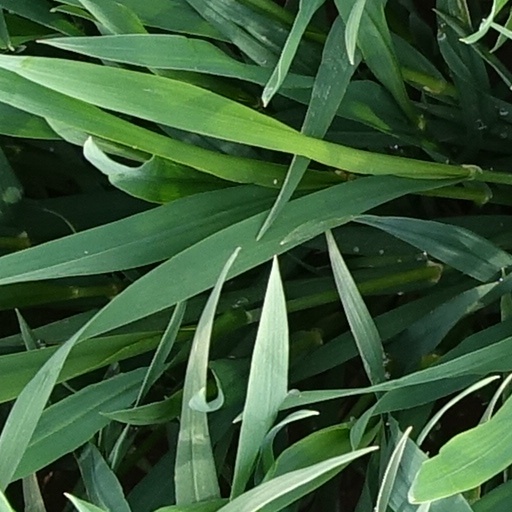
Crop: wheat